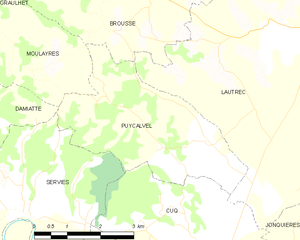
Carte des communes françaises Puycalvel
Puycalvel est une commune française située dans le département du Tarn, en région Occitanie.